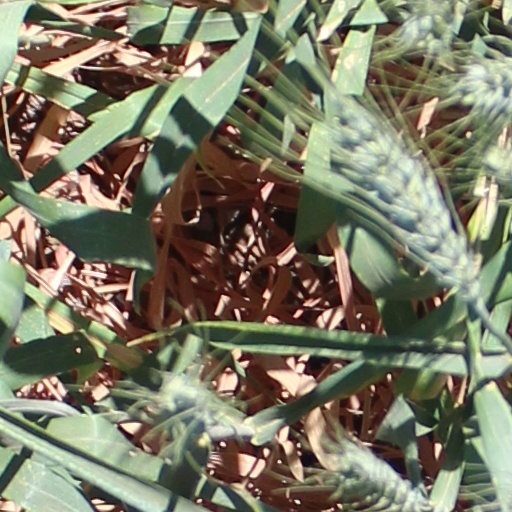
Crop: wheat